Answer in natural language. Is swivel office chair with adjustable armrests behind black colour tv stand? Choose between the following options: yes or no
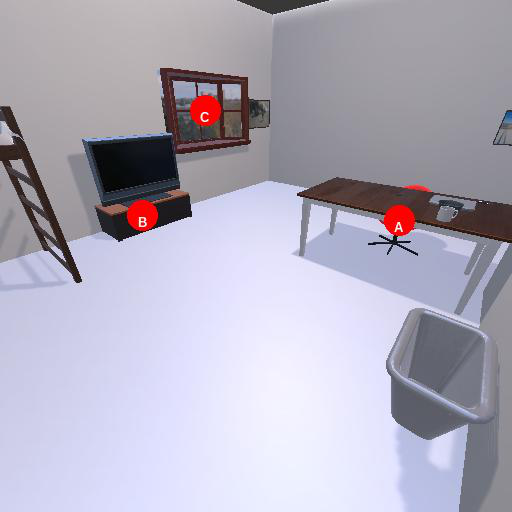
<answer>no</answer>